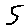
Label: 5